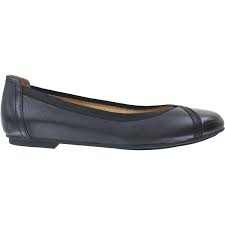
Label: Ballet Flat